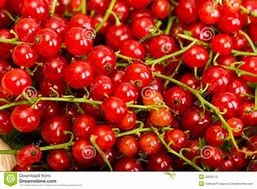
Label: redcurrant